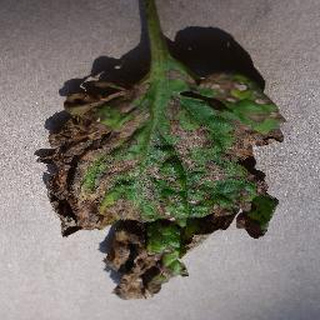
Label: tomato_early_blight